Thang Tong Gyalpo

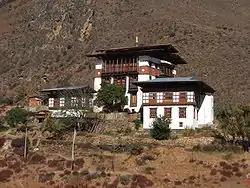
Tachog Lhakhang established by Thangtong Gyalpo

Arriving at a place called Phurdo, he saw a five-coloured rainbow upon which were seated Buddha Amitabha, Avalokitesvara and Padmasambhava and declared that the place was as sacred as Potala mountain. At Tamchogang, at the foot of the Phurdo mountains, he established Tamchog Lhakhang temple and made sacred representations of the Buddha's body, speech and mind. This temple, which located opposite the road from Paro about before Chudzom, is still maintained by the descendants of Drubtob Thang Tong Gyalpo.